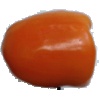
Label: Pepper Orange 1